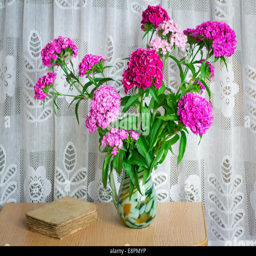
still life : a beautiful bright pink and red flowers carnations in a glass vase on the table next to the old book